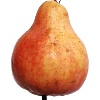
Label: red_pear